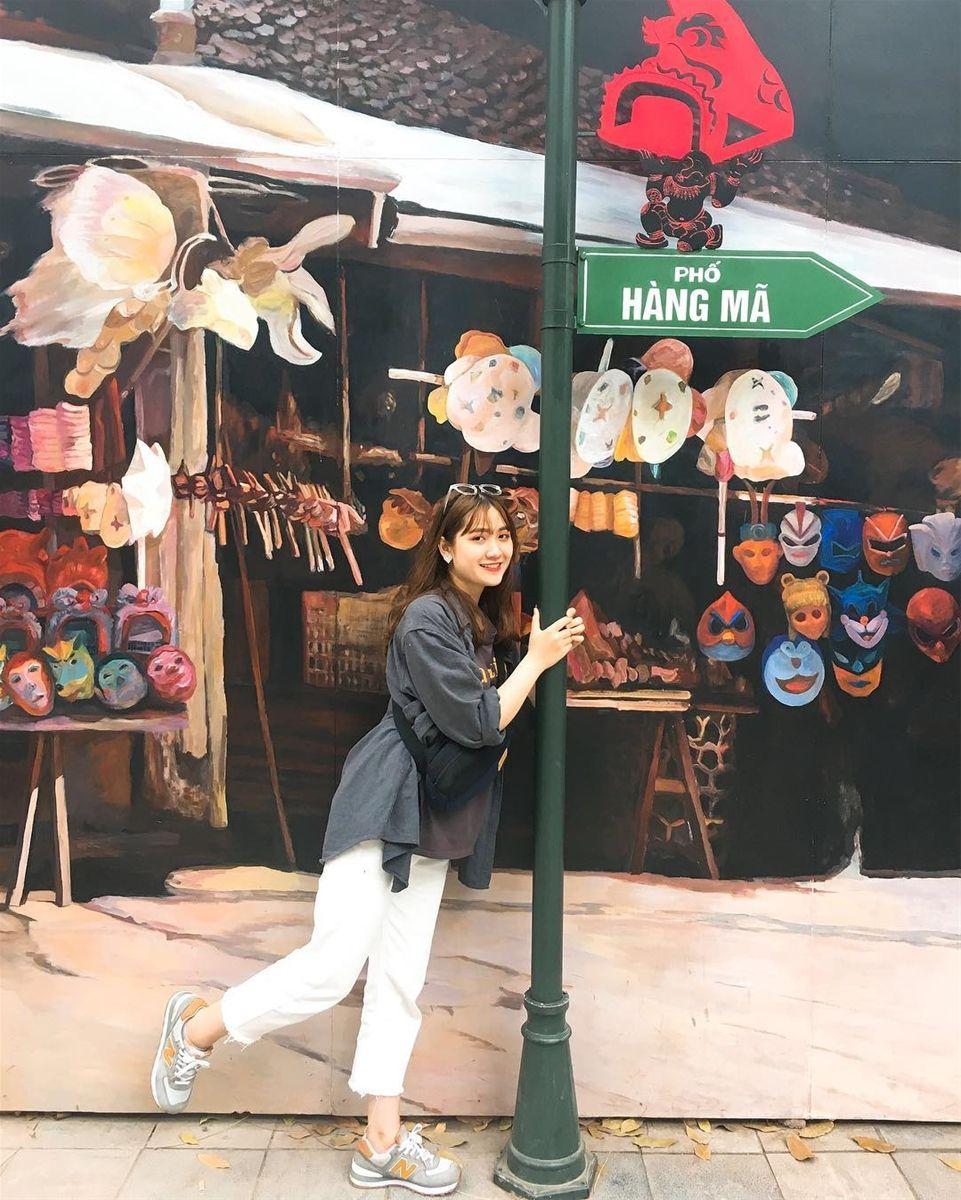
có một bức tranh về một gian hàng bán mặt nạ xuất hiện ở trên tường